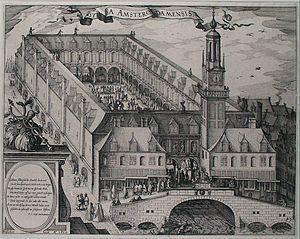
Covens & Mortier était une maison d'édition de cartes du XVIIIᵉ siècle. L'entreprise fut créée par Johannes Covens I et Cornelis Mortier et était située au Vijgendam à Amsterdam.